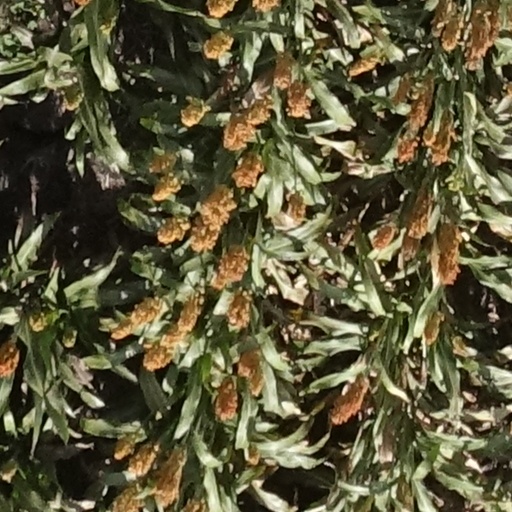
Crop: sorghum